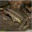
Label: frog